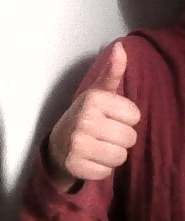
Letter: aleff